Neskowin Ghost Forest

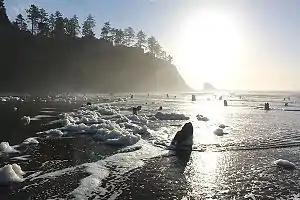

The Neskowin Ghost Forest is the remnants of a Sitka spruce forest on the Oregon Coast of the United States. The stumps were likely created when an earthquake of the Cascadia subduction zone abruptly lowered the trees, that were then covered by mud from landslides or debris from a tsunami. Although many local geologists believe this ghost forest (and others on the Pacific NW coast) were caused by gradual dune encroachment, meaning sand dunes built up and covered the Sitka trees – not in an abrupt drop. Many of the stumps are over 2,000 years old, preserved by the salt water, which does not favor lignin-decomposing fungus.